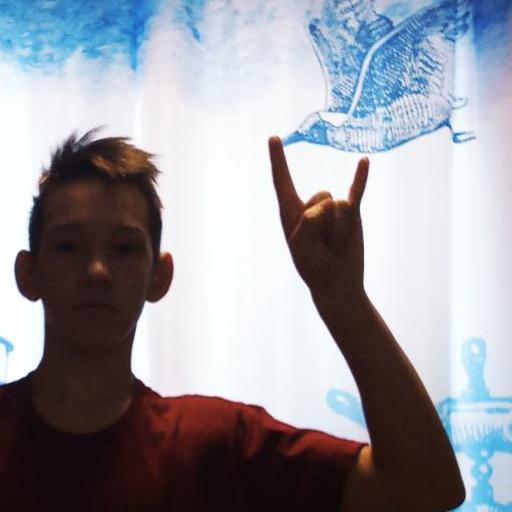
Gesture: rock